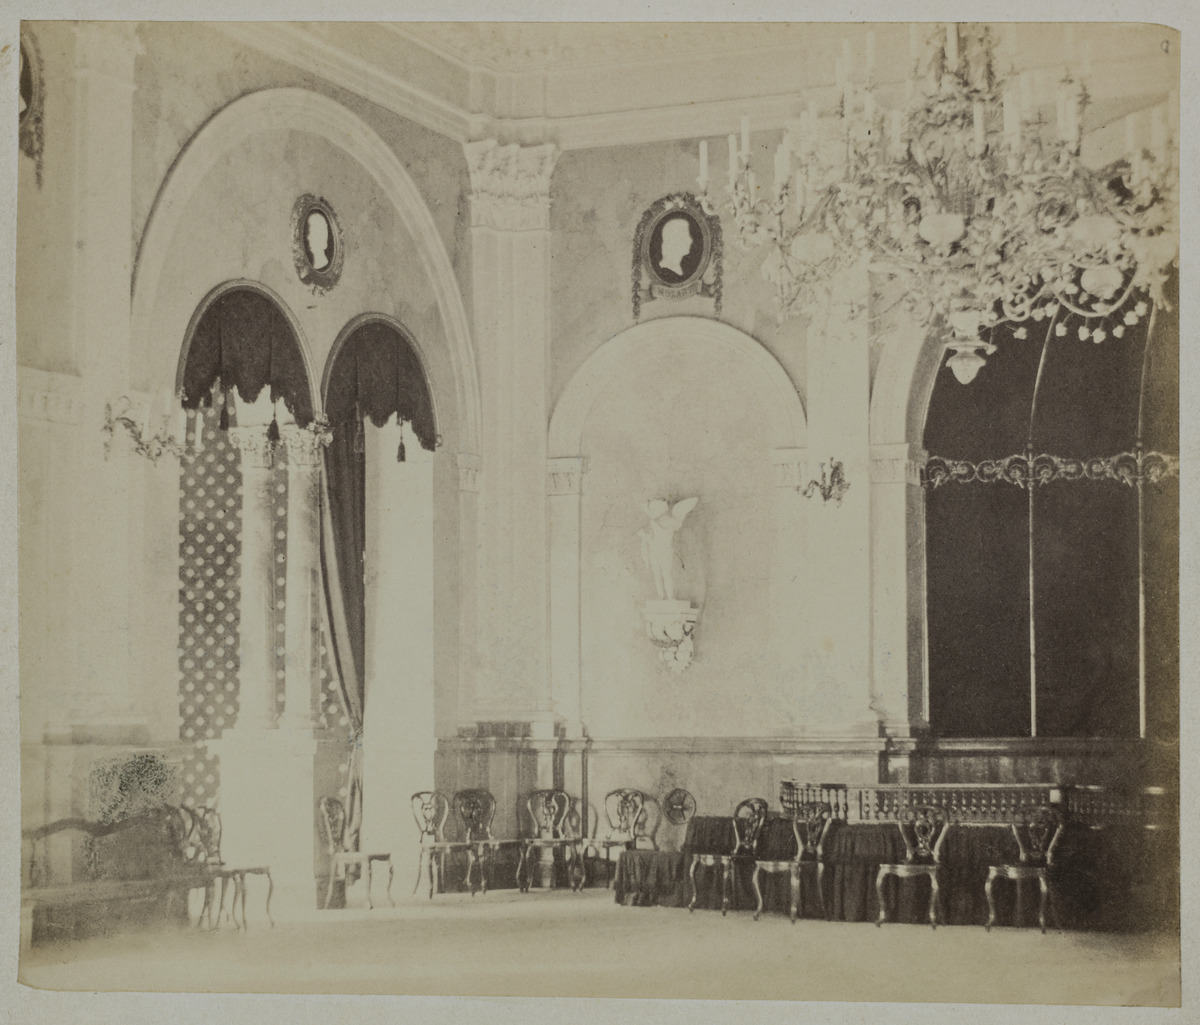
Hotelli Seurahuone
sisällön kuvaus: Hotelli Seurahuone. ( nyk.  Helsingin kaupungintalo). Juhlasali. Pohjoinen Esplanaadikatu 11 -13. mustavalkoinen
Ajankohta: kuvausaika 1885 - 1886
Paikka: Suomi, Uusimaa, Helsinki, Kruununhaka Helsinki, Pohjoisesplanadi 11-13
Aiheet: Hotelli Seurahuone, hotellit, sisustus, juhlasalit, taideteokset, veistokset